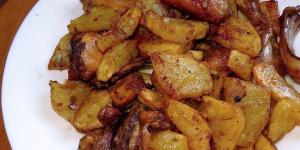
conejo al ajillo con patatas fritas